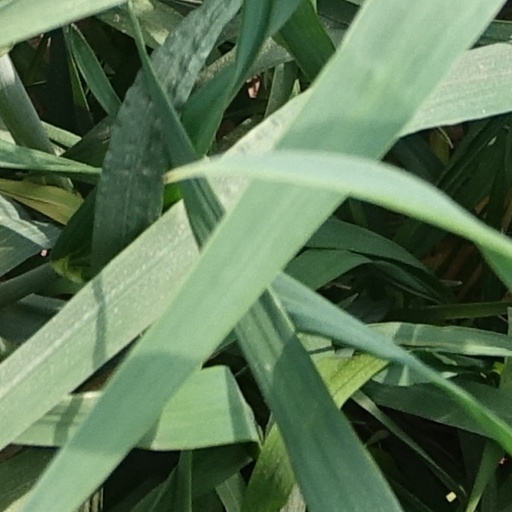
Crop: wheat